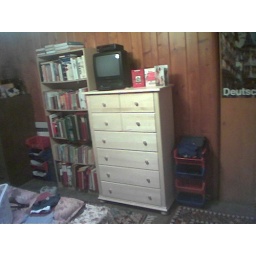
My bedroom in the Wieuca house (in Buckhead).